Metropolitan Stadium

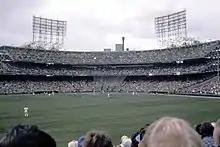
Twins game in July 1981

However, it is very likely that a new stadium would have been needed in any event, as the Met was not well maintained. By the park's final season, broken railings in the grandstand's third deck had become a major safety hazard. Additionally, players had begun to complain about the Met's playing conditions; the infield in particular was considered the worst in the majors. Rumors abounded that the Metropolitan Sports Facilities Commission, which by then had taken over the stadium from the city of Minneapolis, had deliberately let the Met go to seed in order to aid the push for the Metrodome.